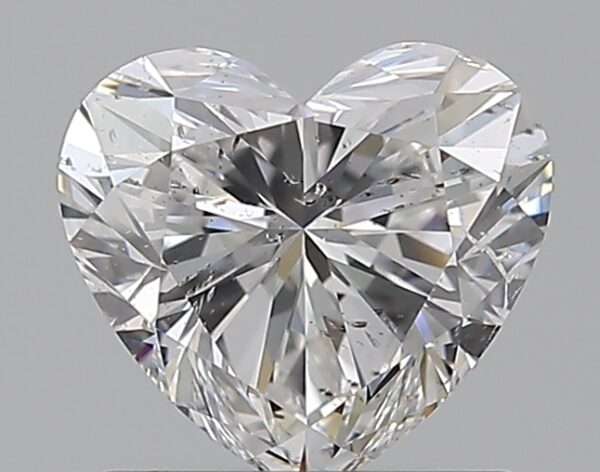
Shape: heart
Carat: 0.9
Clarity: SI2
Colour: E
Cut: EX
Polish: EX
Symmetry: EX
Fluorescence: N
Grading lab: GIA
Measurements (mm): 5.91 x 6.5 x 3.83